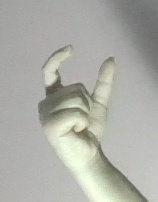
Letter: nun